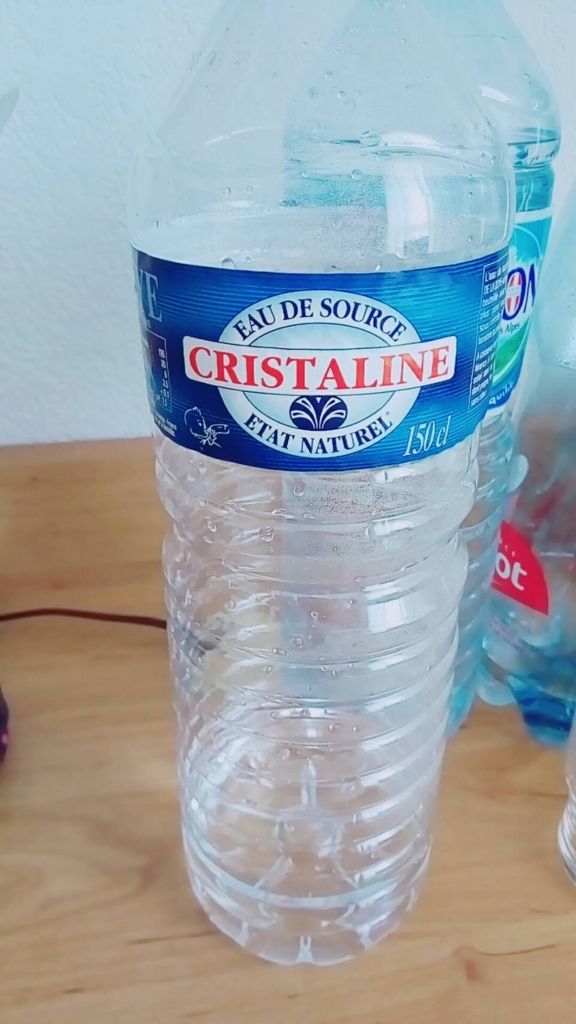
Waste category: plastic